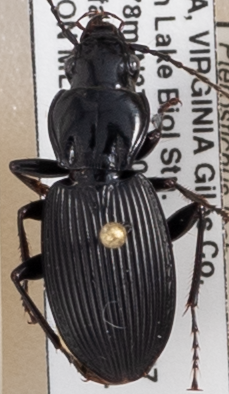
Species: Pterostichus lachrymosus
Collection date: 2018-09-25 04:00:00
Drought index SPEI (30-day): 1.594
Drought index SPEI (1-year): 1.69
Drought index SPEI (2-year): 1.594